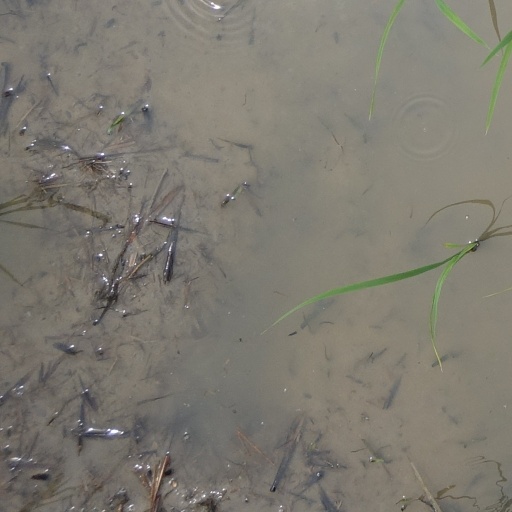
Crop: rice